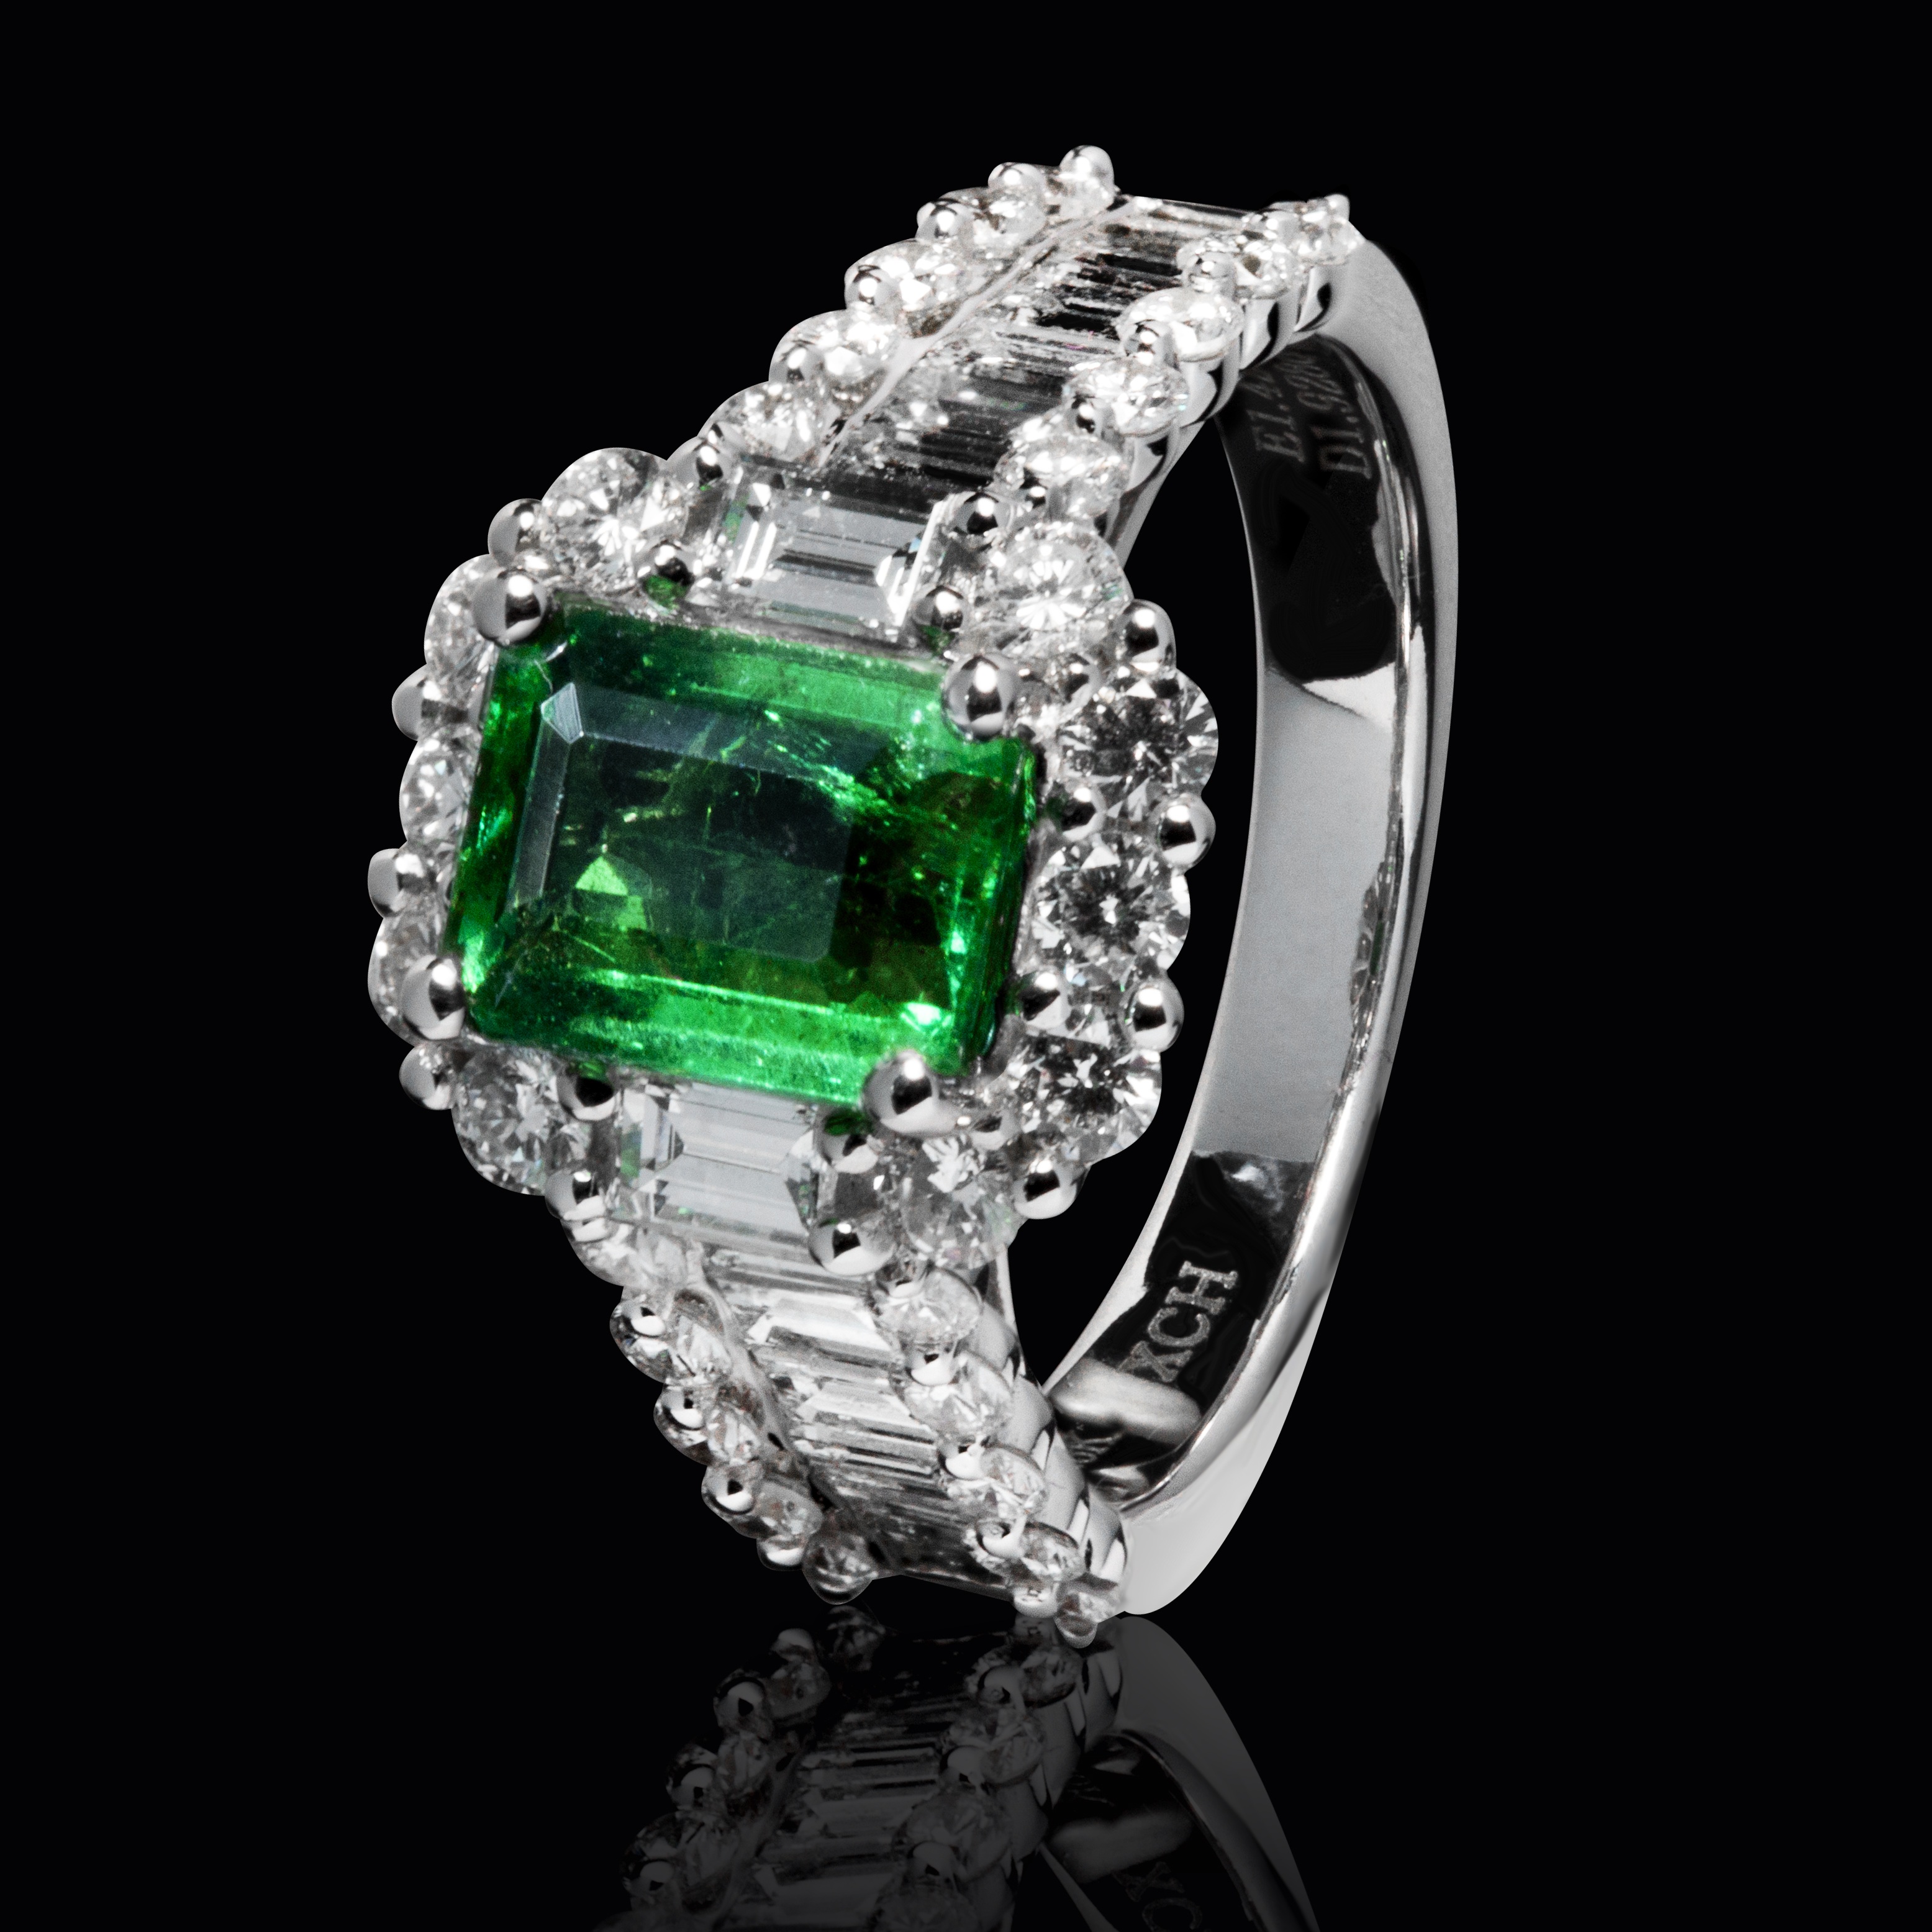
ring, jewellery, luxury, diamond, emerald, gemstone, platinum, fashion accessory